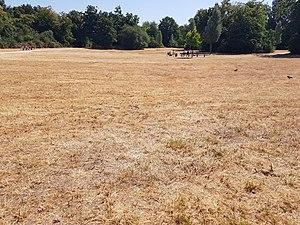
La canicule européenne de 2018 est une période de chaleur estivale inhabituelle qui affecte l'Europe en juillet et août 2018. Elle est remarquable par sa durée mais son intensité reste modérée, derrière la canicule de 2003.